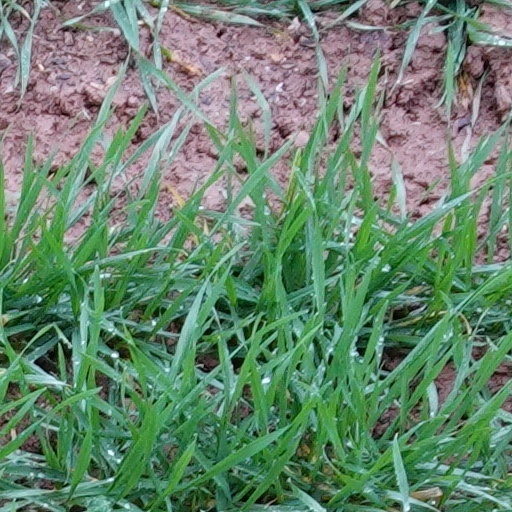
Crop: wheat